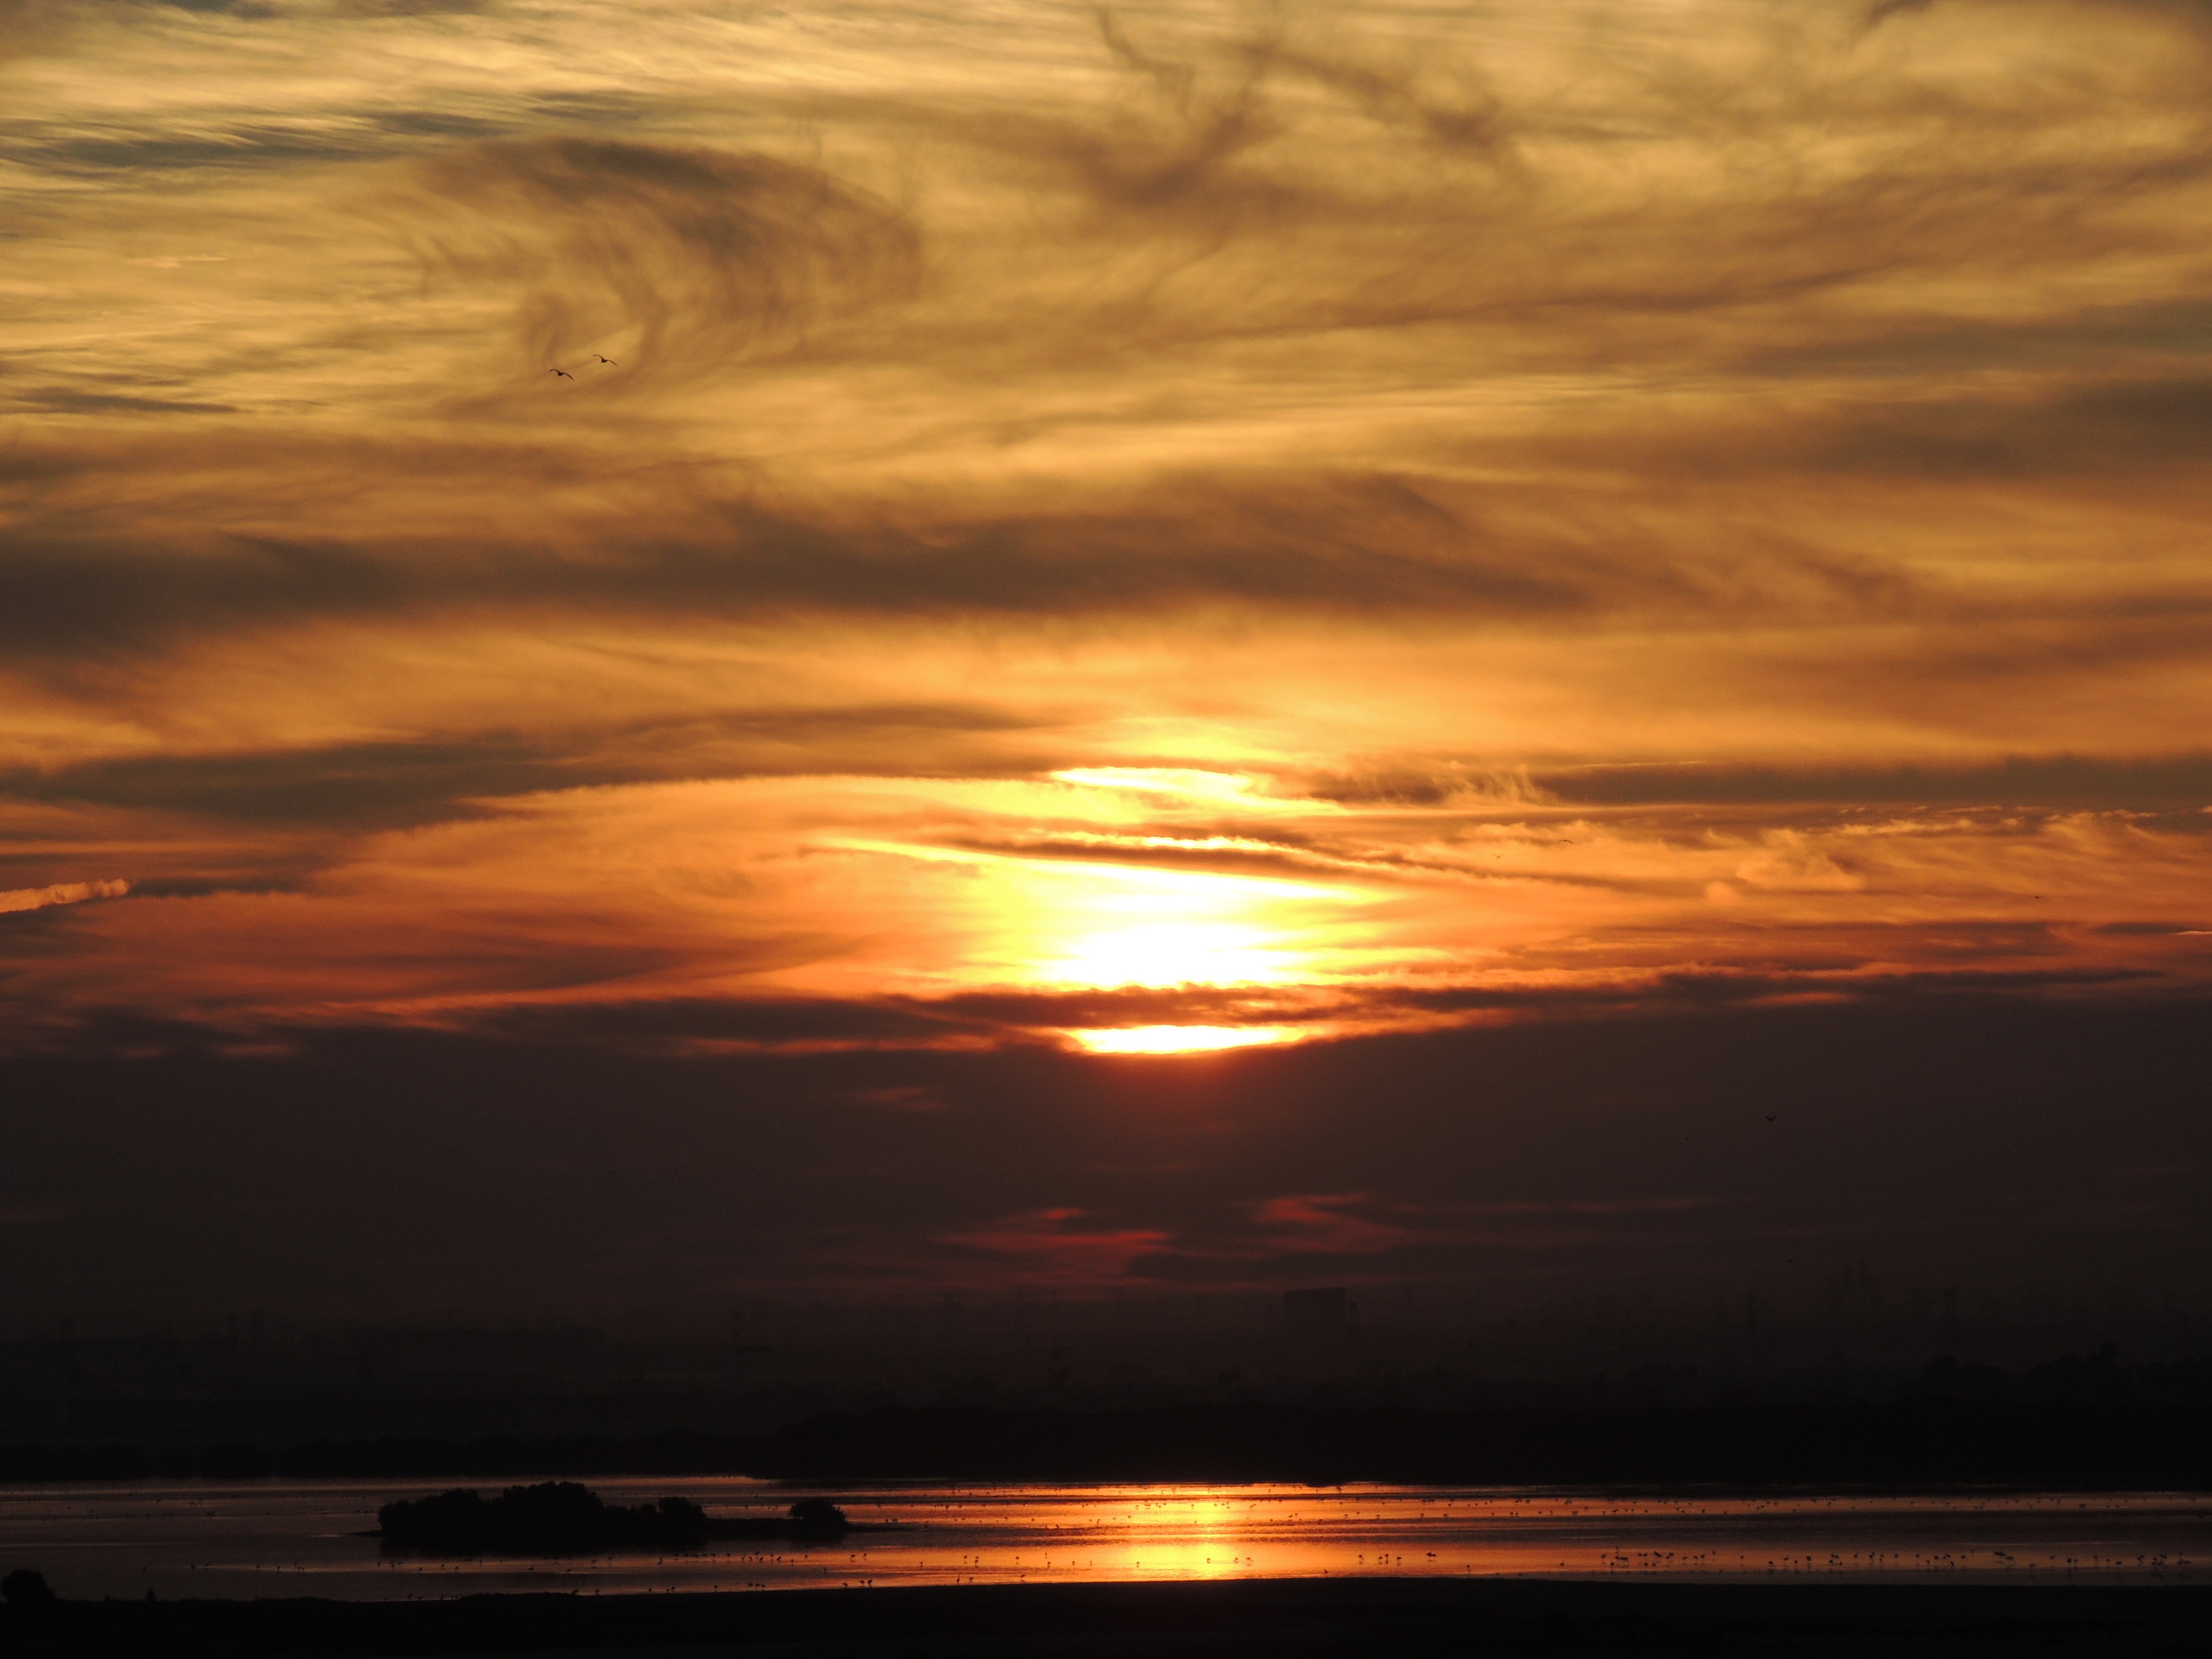
landscape, sea, water, nature, outdoor, horizon, cloud, sky, sun, sunrise, sunset, sunlight, morning, dawn, atmosphere, summer, travel, dusk, evening, orange, tranquil, natural, scenery, yellow, scene, afterglow, red sky at morning